EDO Corporation

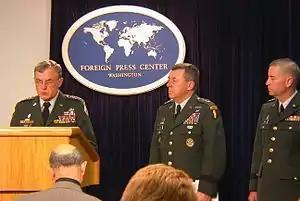
General Paul Kern receiving the report on the Abu Ghraib scandal from Generals George Fay and Anthony Jones

While still serving in the U.S. military General Paul Kern was appointed by Defense Secretary Donald Rumsfeld to report on an internal investigation into the Abu Ghraib torture and prisoner abuse. In August 2004 he presented the Fay Report largely absolving the military hierarchy of blame for the torture and sexual abuse. Kern blamed the torture in part on the civilian contractors working with military intelligence services in the prison. One of the companies involved was identified as Titan Corporation, a contractor that supplies technology and 'civilian interrogators' to military intelligence. (The company has close links to the US intelligence community. Former CIA director James Woolsey has served on its board of directors.) However Kern did not advise that Titan Corporation should be charged with any criminal offence. Kern had been picked by Rumsfeld to investigate the Military Intelligence operations at Abu Ghraib after an earlier report which had implicated them in the torture. This earlier report was called the Taguba Report and because of its controversial reference to 'systematic abuse' was kept secret until it was leaked to Seymour Hersh of "The New Yorker". In June 2007 Hersh published an article on Taguba who was forced to resign after submitting the report to Rumsfeld.